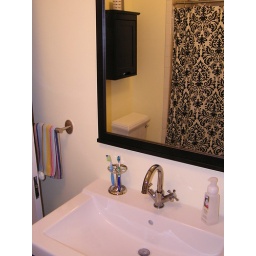
new mirror, sink, faucet, towel rack, commode, and cabinet - all in one pic!